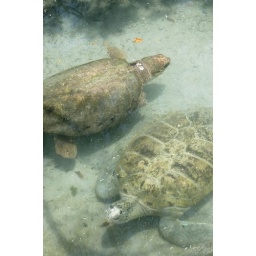
Discovery Bay Presentation:sea turtles and other wild-life in a natural mangrove forest environment